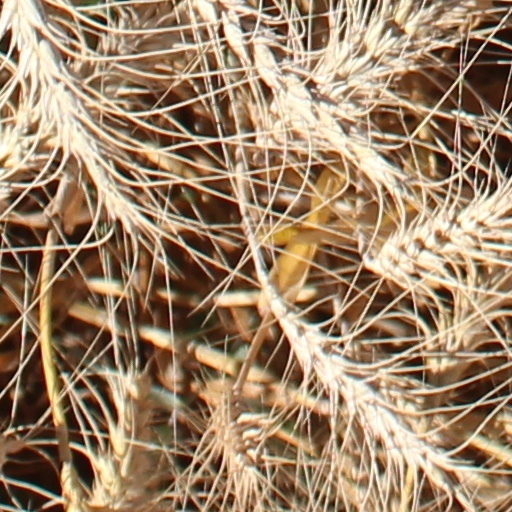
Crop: wheat